Office of Marine and Aviation Operations

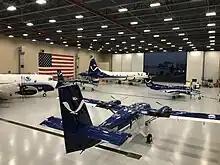
NOAA's two Lockheed WP-3D Orion aircraft along with a De Havilland Canada DHC-6 Twin Otter (foreground) and a Beechcraft King Air inside the NOAA Aircraft Operations Center hangar in Lakeland, Florida.

NOAA's Aircraft Operations Center (AOC) is home to NOAA's fleet of aircraft. It has been located at Lakeland Linder International Airport in Lakeland, Florida, since June 2017. Prior to its move to Lakeland, the AOC resided at MacDill Air Force Base in Tampa, Florida, from January 1993 to June 2017.